Pittsburgh Penguins

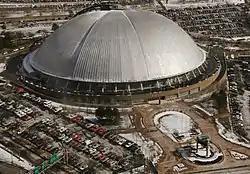
The Civic Arena's capacity was increased to meet NHL requirements for a franchise. The arena served as the Penguins' home arena from 1967 to 2010.

A contest was held where 700 of 26,000 entries picked "Penguins" as the team's nickname, sharing its nickname with the athletic department of the newly named Youngstown State University in nearby Youngstown, Ohio. (Youngstown is part of the Penguins' territorial rights to this day, though they did briefly share them with the Cleveland Barons in the mid-1970s.) Mark Peters had the winning entry (which was inspired because the team was to play in the "Igloo", the nickname of the Pittsburgh Civic Arena), a logo was chosen that had a penguin in front of a triangle, which symbolized the "Golden Triangle" of downtown Pittsburgh. The Penguins' first general manager, Jack Riley, opened the first pre-season camp for the franchise in Brantford, Ontario, on September 13, 1967, playing the franchise's first exhibition match in Brantford against the Philadelphia Flyers on September 23, 1967. Restrictive rules which kept most major talent with the existing "Original Six" teams hampered the Penguins, along with the rest of the expansion teams. Beyond aging sniper Andy Bathgate, all-star defenseman Leo Boivin (who had begun his professional career with the Hornets) and New York Rangers' veteran Earl Ingarfield, a cast of former minor leaguers largely manned the first Penguins' team. Several players played for the Hornets the previous season: Bathgate, wingers Val Fonteyne and Ab McDonald, and goaltenders Hank Bassen and Joe Daley. George Sullivan was named the head coach for the club's first two seasons, and McDonald was named the team's first captain.